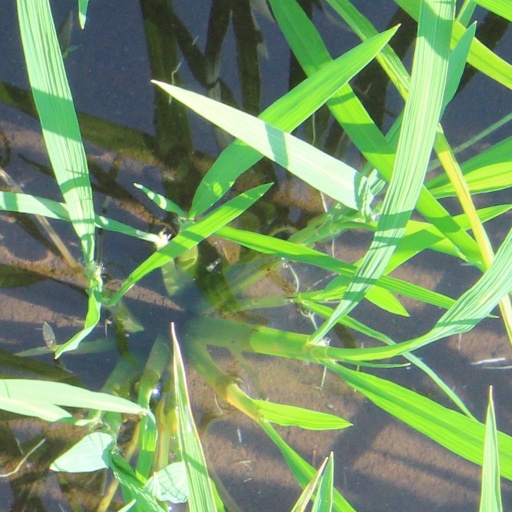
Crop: rice